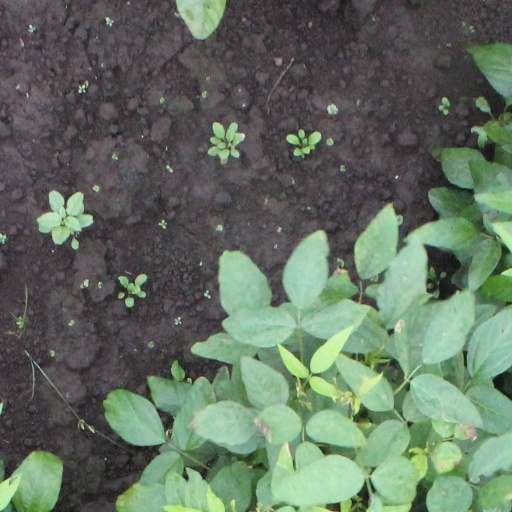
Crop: soybean